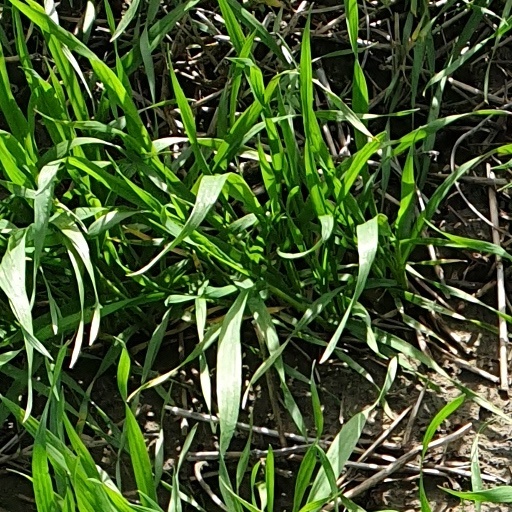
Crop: wheat